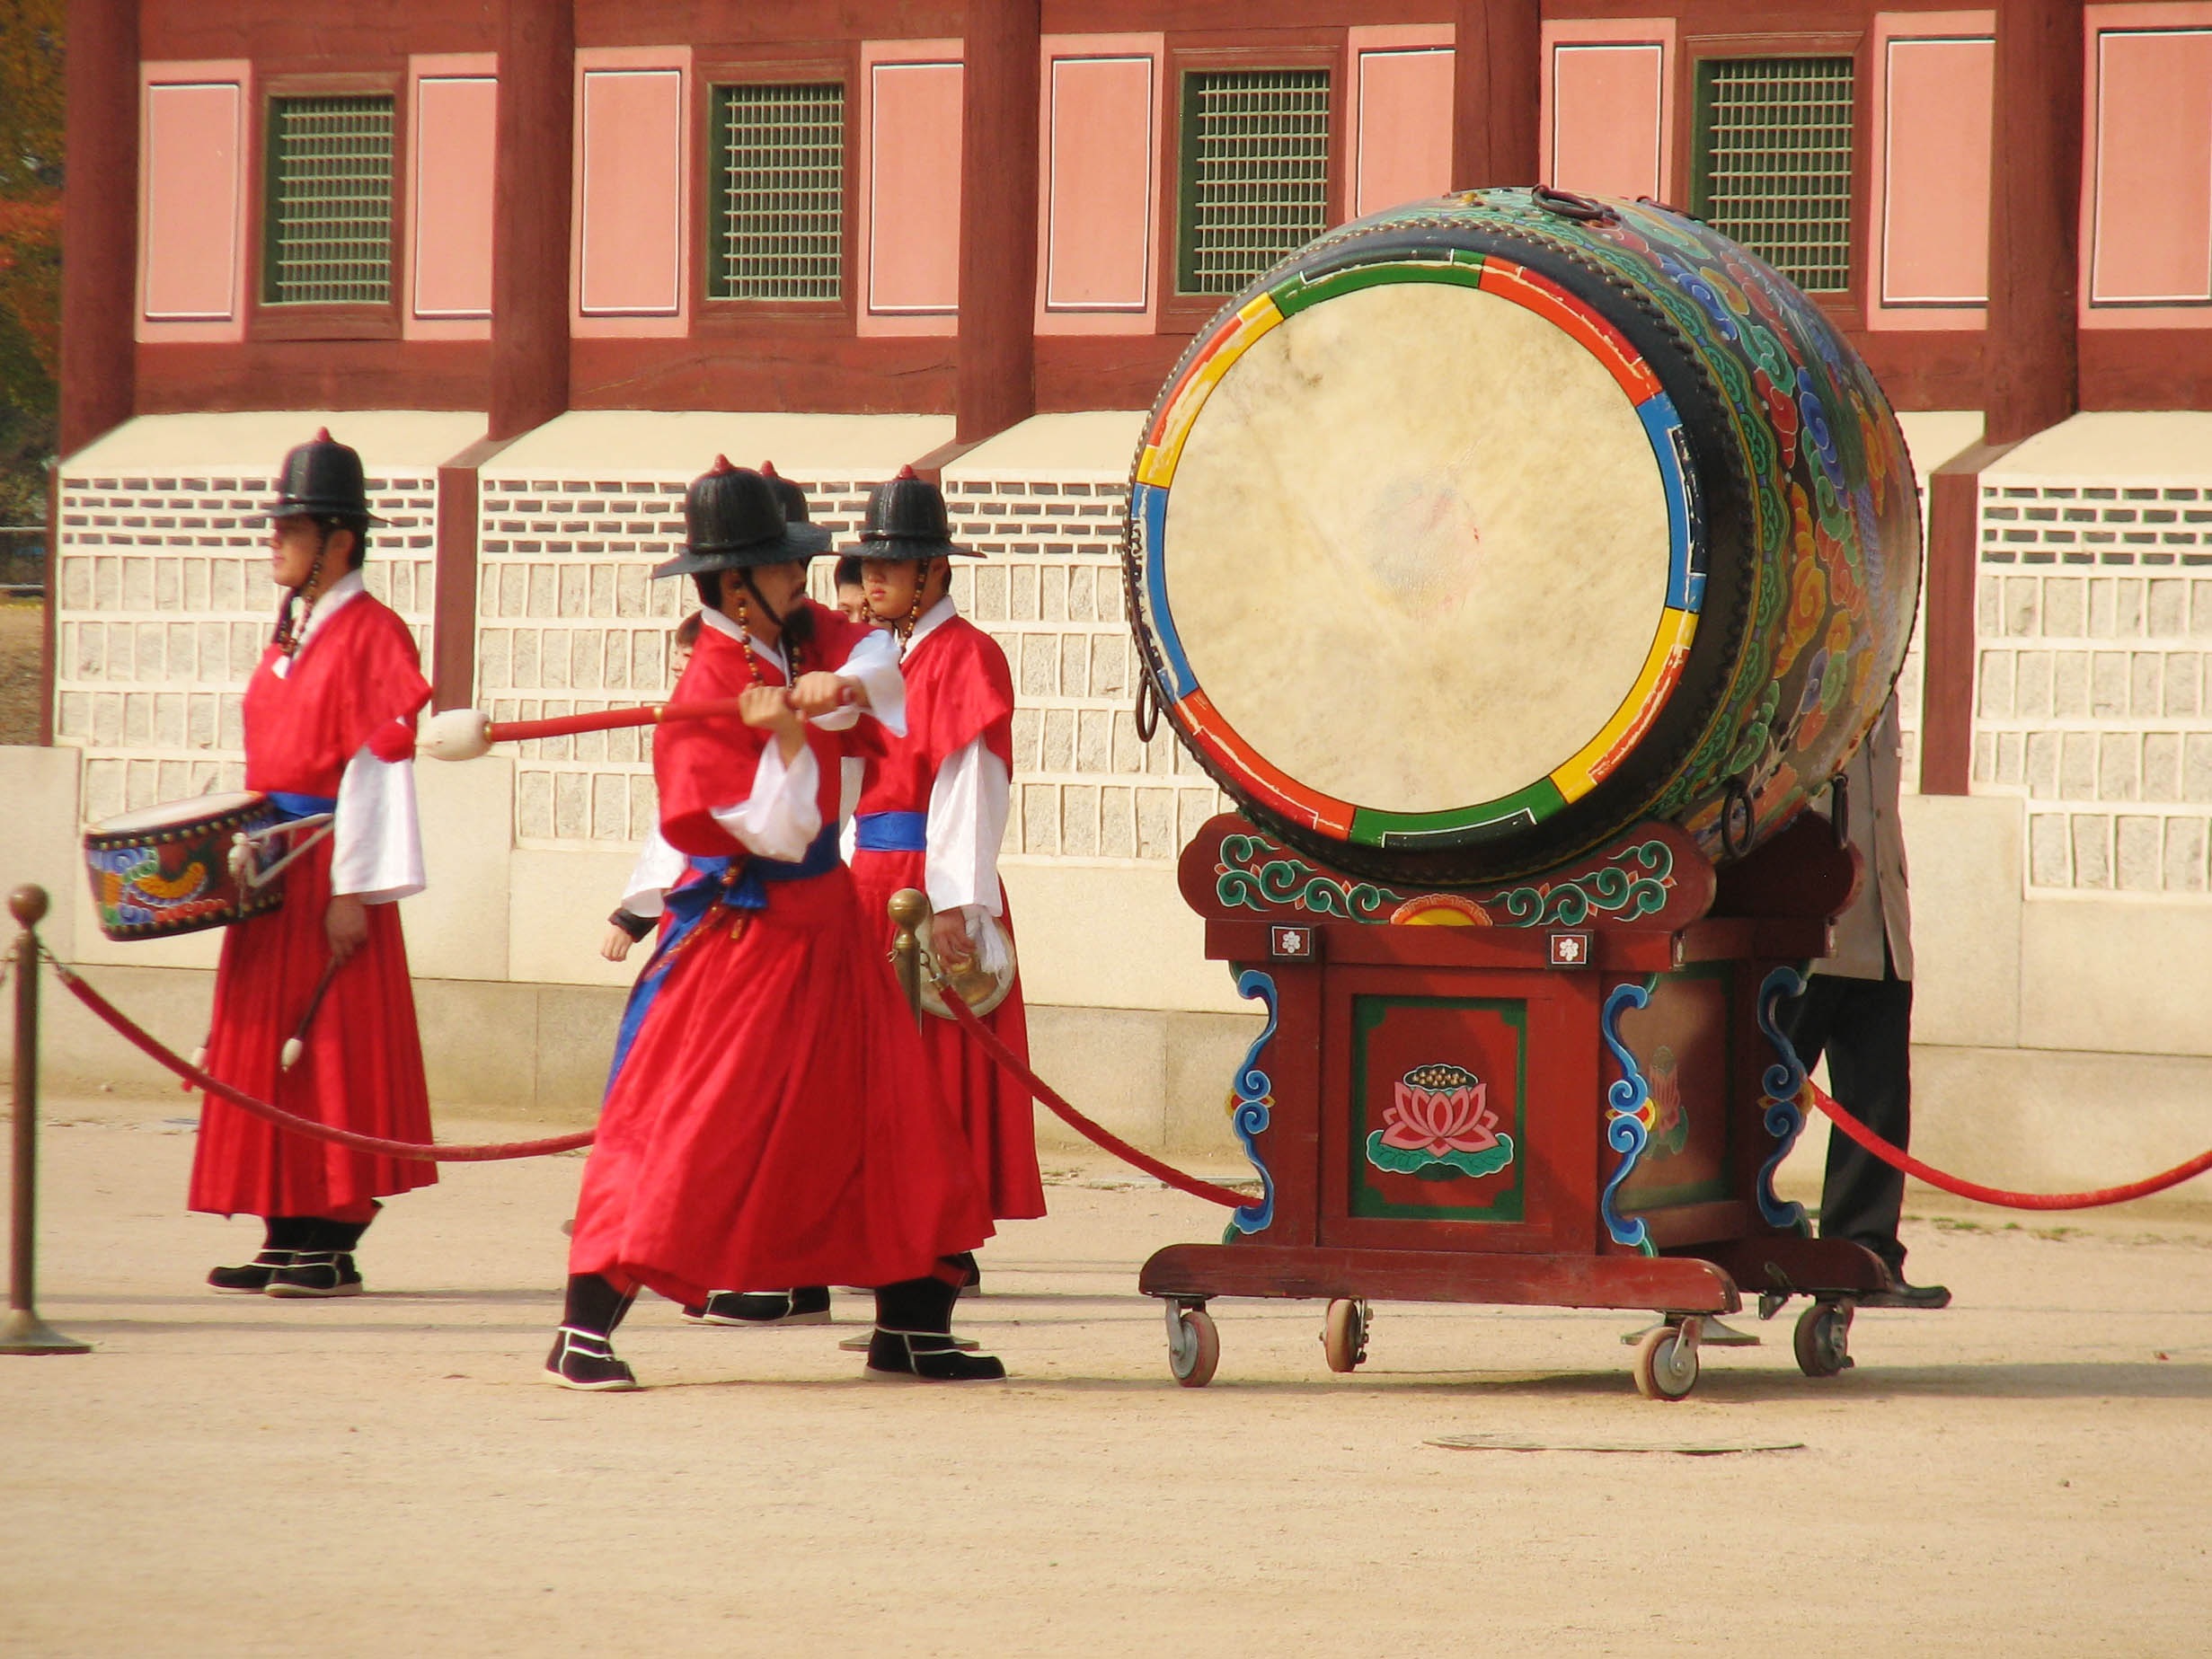
palace, tourist, ancient, drum, south, korea, culture, historical, royal, tradition, seoul, guards, folk dance, gyeongbokgung, skin head percussion instrument, hand drum